Dogma in the Catholic Church

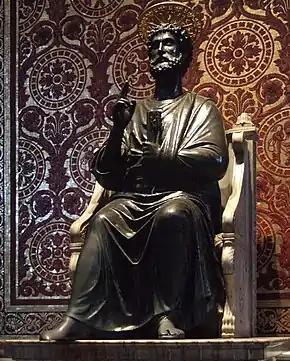
Statue of Saint Peter holding the keys of the kingdom of heaven. (Gospel of Matthew.

A dogma of the Catholic Church is defined as "a truth revealed by God, which the magisterium of the Church declared as binding". The "Catechism of the Catholic Church" states: